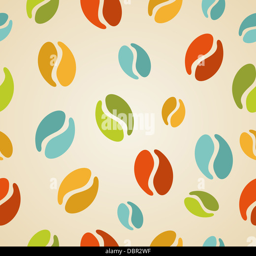
vintage coffee beans seamless pattern illustration .